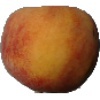
Label: Peach 1